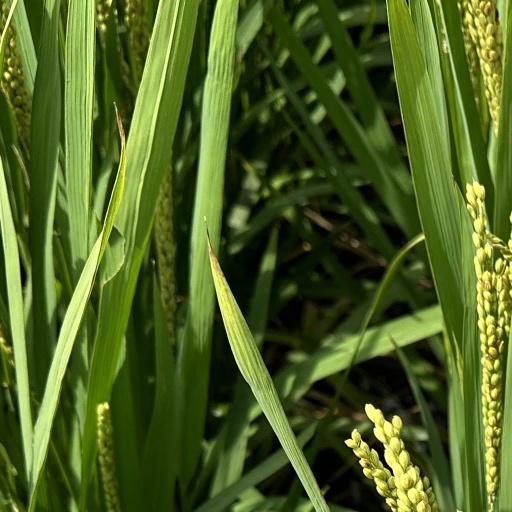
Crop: rice